Transatlantic telegraph cable

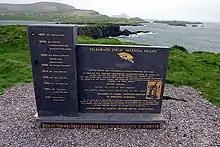
The Telegraph Field, Valentia Island, Ireland, the site of the earliest message sent from Ireland to North America. In October 2002, a memorial to mark the laying of the transatlantic cable to Newfoundland was unveiled on top of Foilhomerrum Cliff.

The second cable was laid in 1865 with improved material. It was laid from the ship SS "Great Eastern", built by John Scott Russell and Isambard Kingdom Brunel and skippered by Sir James Anderson. More than halfway across, the cable broke, and after many rescue attempts, it was abandoned. In July 1866 a third cable was laid from The Anglo-American Cable house on the Telegraph Field, Foilhommerum. On July 13, "Great Eastern" steamed westward to Heart's Content, Newfoundland, and on July 27 the successful connection was put into service. The 1865 cable was also retrieved and spliced, so two cables were in service. These cables proved more durable. Line speed was very good, and the slogan "Two weeks to two minutes" was coined to emphasize the great improvement over ship-borne dispatches. The cables altered the personal, commercial and political relations between people across the Atlantic. Since 1866, there has been a permanent cable connection between the continents.